VMFA-214

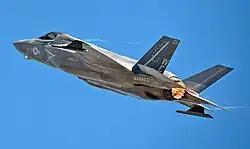
A VMFA-214 F-35B departing MCAS Yuma in 2023

In May 1965, the Black Sheep were reassigned to Marine Aircraft Group 12, 1st Marine Aircraft Wing, Fleet Marine Force, Pacific, and moved to MCAS Iwakuni, Japan.